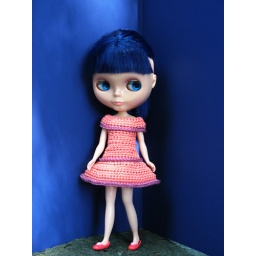
Moxie in a crocheted dress design I'm working on. I'm calling it &amp;quot;Bell Curve&amp;quot;. This one in pink and lilac.